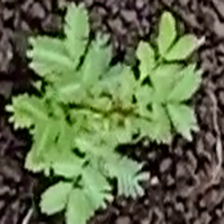
Weed species: Dwarf_cassia_(Chamaecrista pumila)